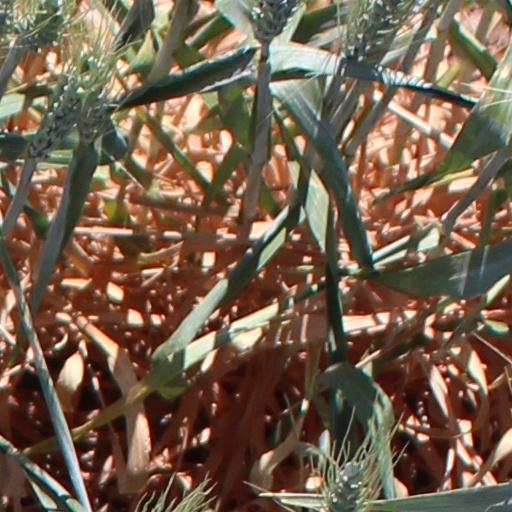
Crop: wheat